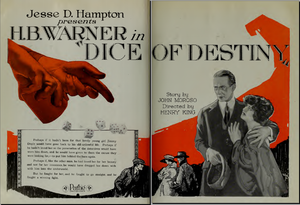
Jouets du destin est un film muet américain réalisé par Henry King, sorti aux États-Unis en 1920 et en France en 1922.